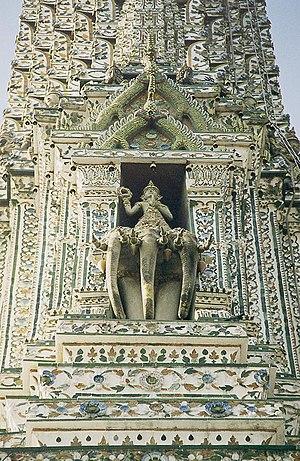
Le vajra, mot sanskrit, signifiant « diamant » et « foudre », est un symbole important et un instrument rituel dans l’hindouisme et surtout dans la tradition bouddhique vajrayāna auquel il a donné son nom, ainsi que dans le bön.